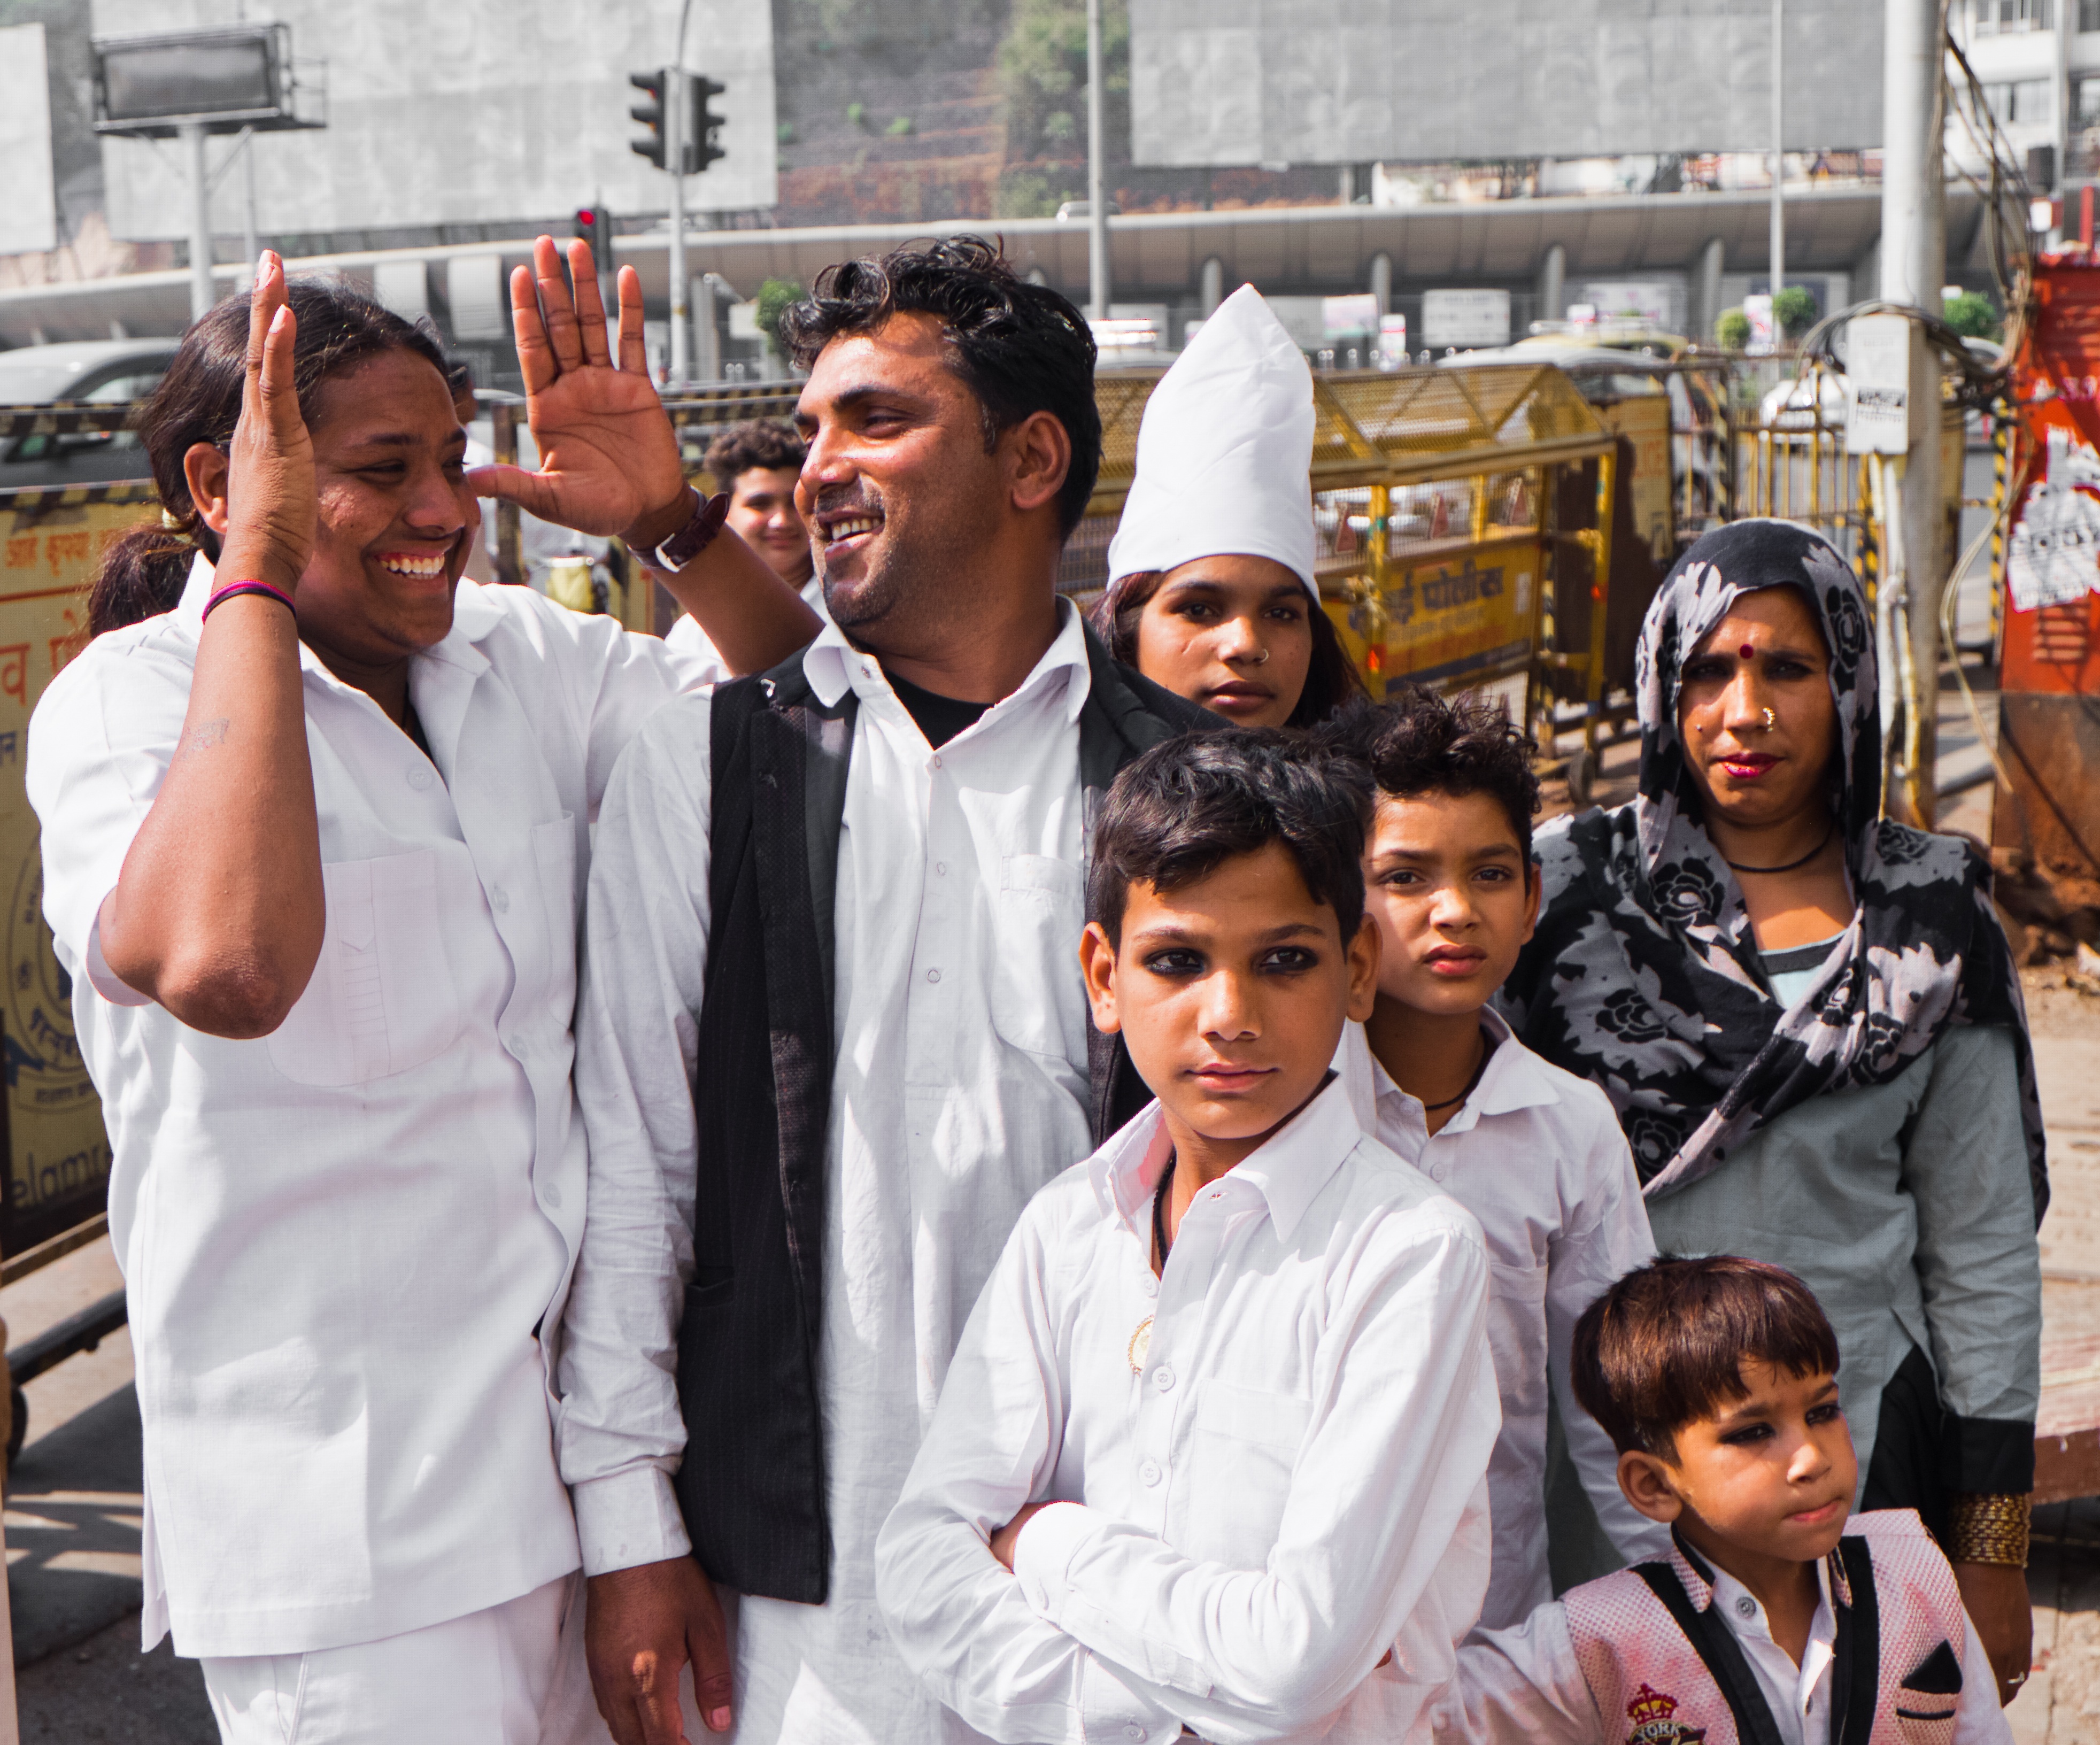
people, laugh, family, india, indians